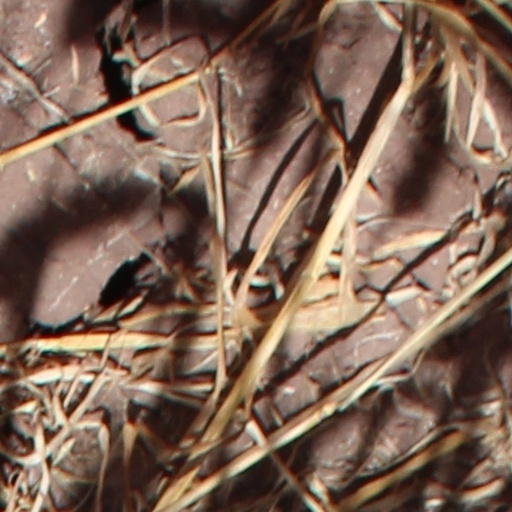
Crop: wheat